Benign symmetric lipomatosis

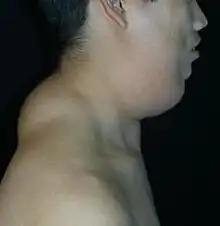
A young man with benign symmetric lipomatosis (Madelung's disease) of unknown cause exhibiting Madelung's collar and buffalo hump

Benign symmetric lipomatosis, also known as Madelung's disease, is an adult-onset skin condition characterized by extensive symmetric fat deposits in the head, neck, and shoulder girdle area. The symmetrical fat deposits are made of unencapsulated lipomas, which distinguishes it from typical lipomatosis which has encapsulated lipomas that are not usually symmetrical. Benjamin Brodie described the condition in 1846. The German surgeon Otto Wilhelm Madelung was the first to give a detailed description of the disorder in 1888, followed by Launois and Bensaude in 1898.